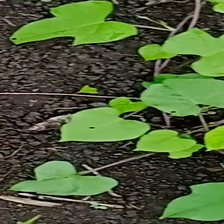
Weed species: Obscure_morning _glory(Ipomoea obscura)